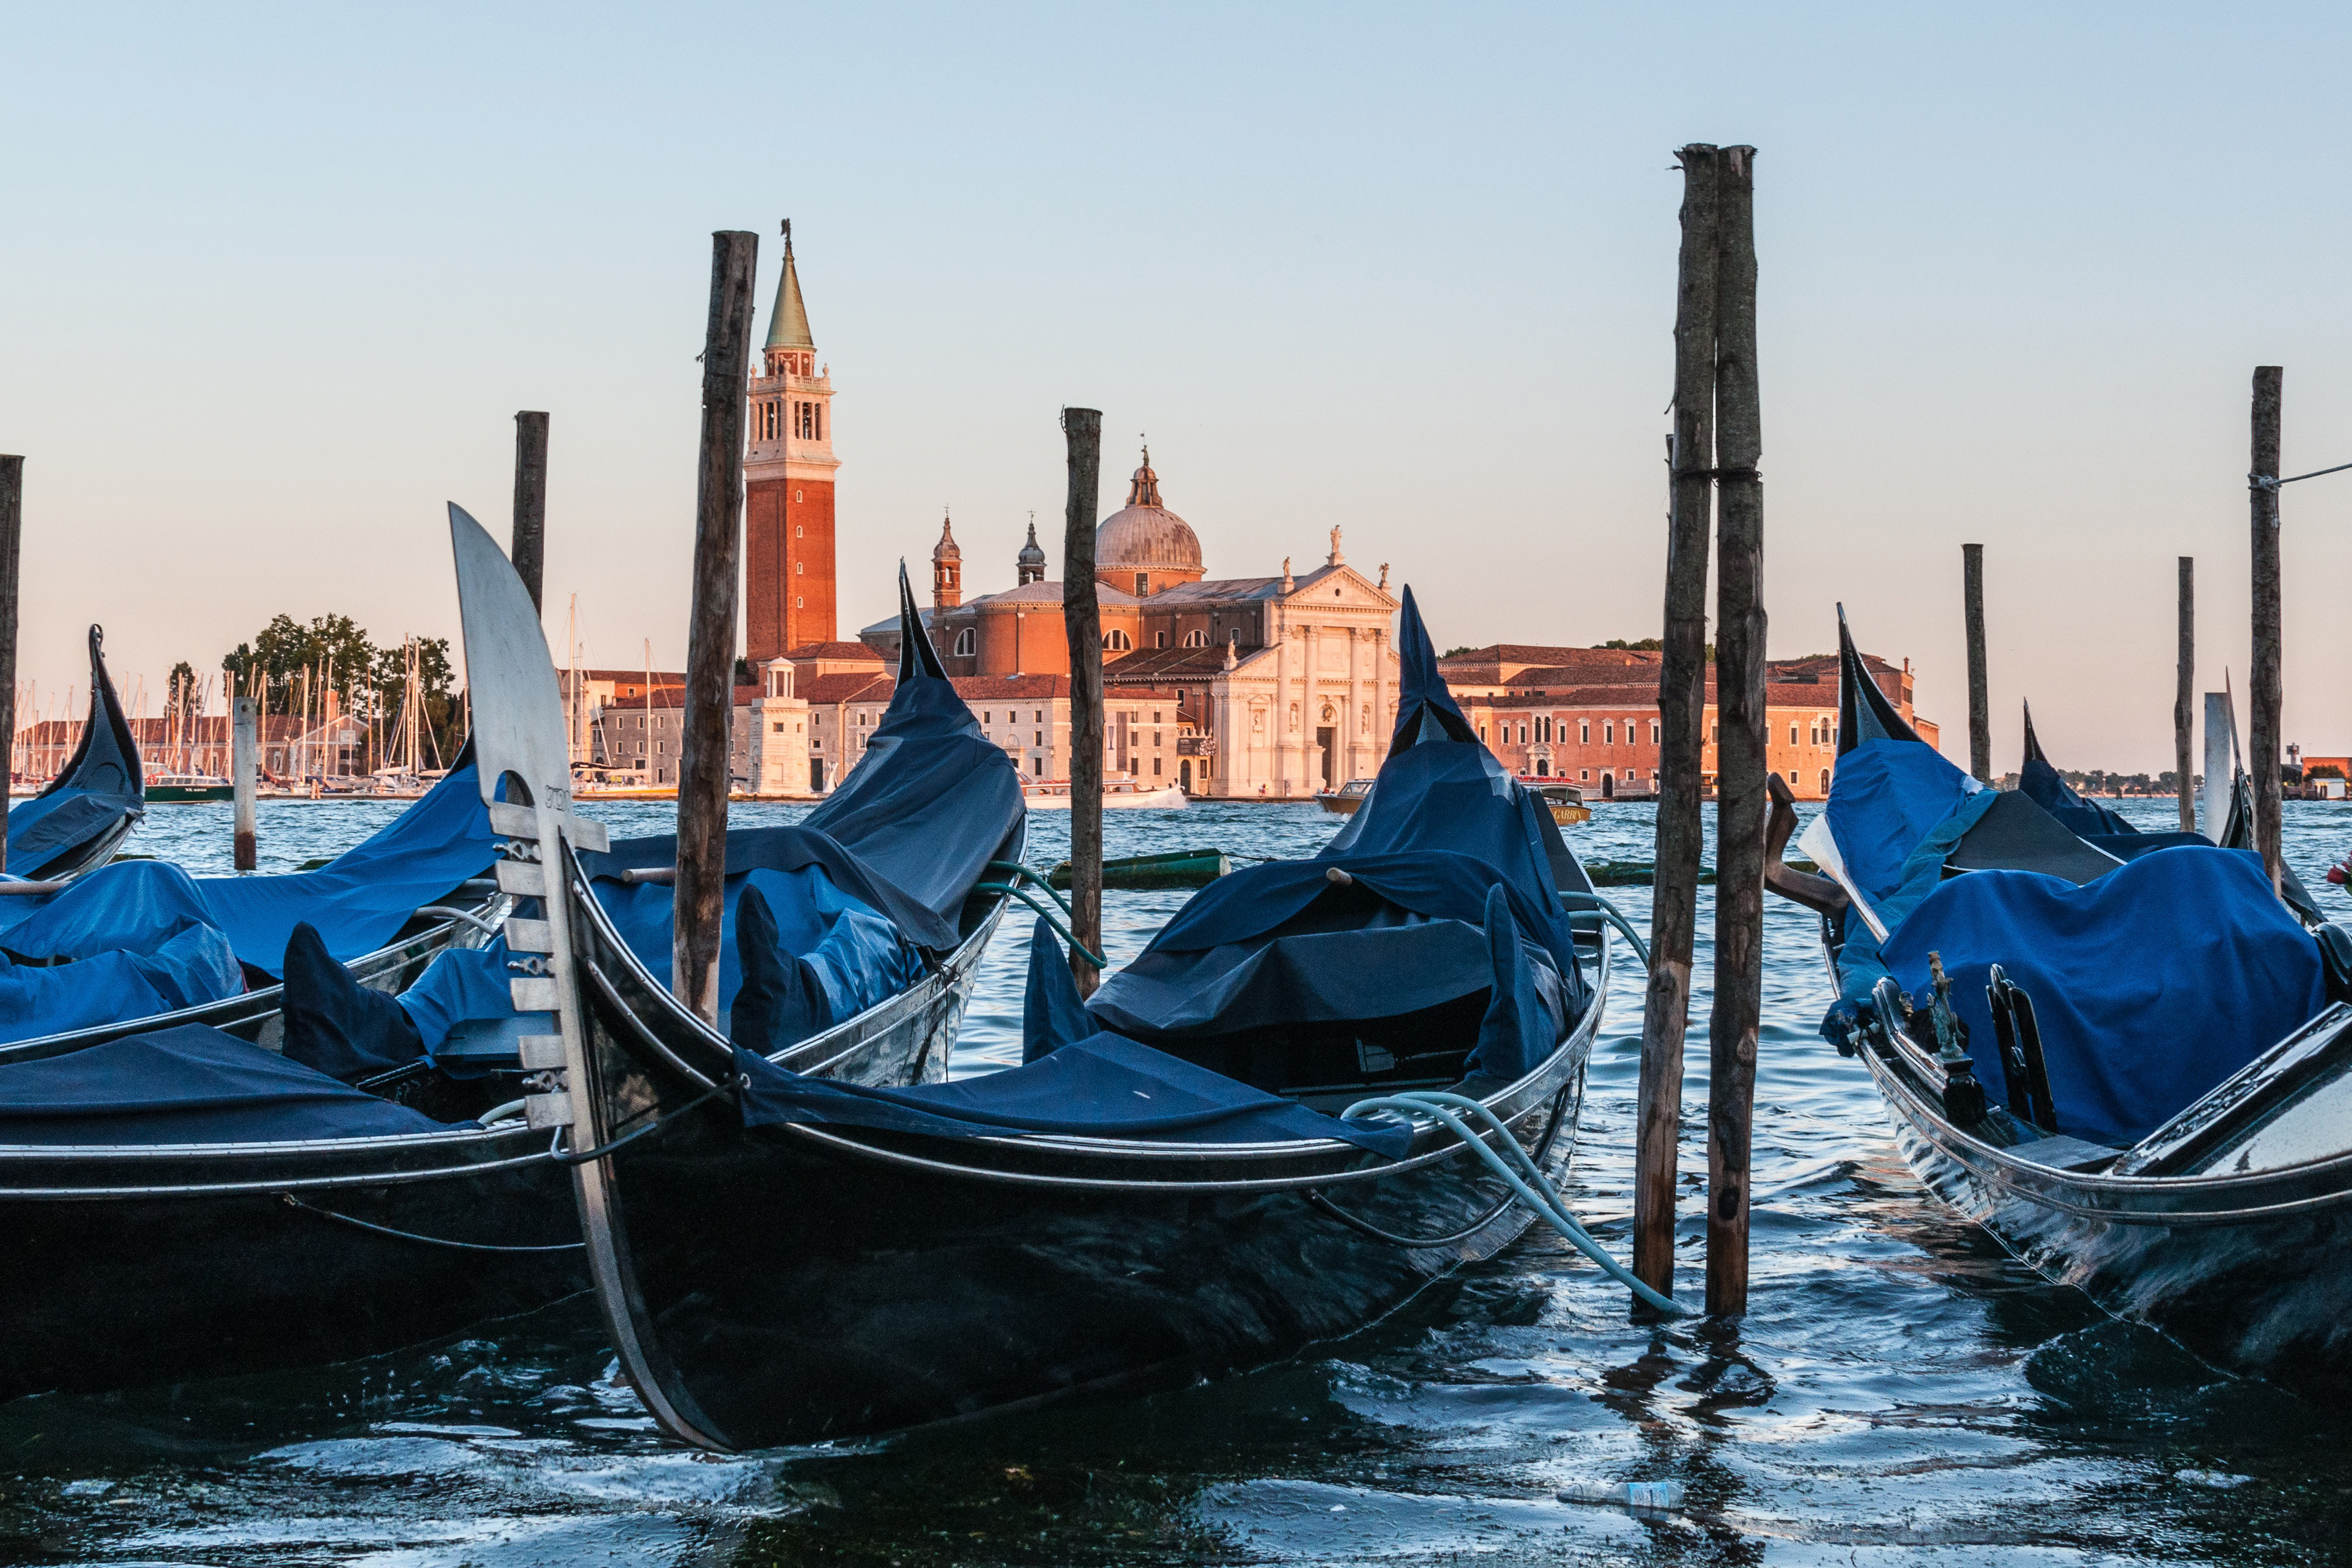
gondola, water transportation, boat, vehicle, waterway, watercraft, sky, boating, channel, vacation, watercraft rowing, city, tourism